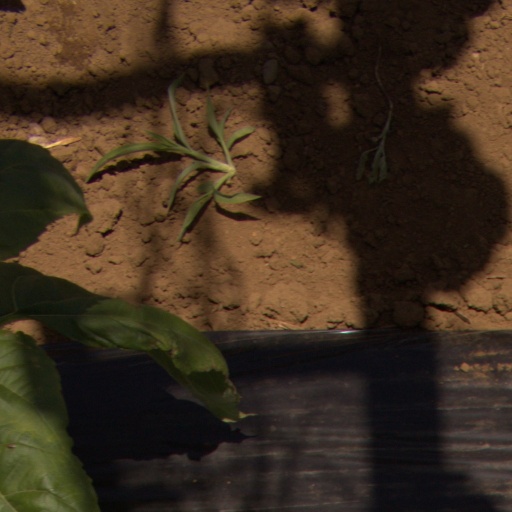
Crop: Jerusalem artichoke